Mahar Regiment

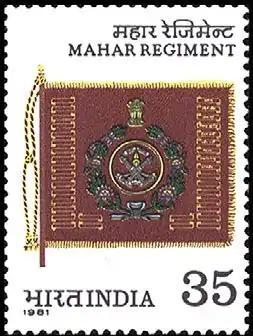
1981 postal stamp on the 40th anniversary of the presentation of the Regimental Colours

The Border Scouts were an irregular force formed by the people of the border villages in East Punjab during Partition. Hailing as they did from the erstwhile greater state of East Punjab (which included the present states of Haryana and Himachal Pradesh), the force had people hailing from a greater mix of ethnic, religious and caste backgrounds than was the norm in the Indian Army. They did some useful work defending villages from attacks during partition, and as a reward, were given a more permanent character as the East Punjab Frontier Scouts in 1948. They served along the border with Pakistan as border guards, and were regarded as a useful adjunct of the Punjab Armed Police. The unit was redesignated the 1st, 2nd and 3rd Battalions of the Border Scouts in 1951, with recruitment from different North Indian communities. In 1956, the decision to convert this force into Machine-Gun Regiments was taken, and the three battalions were merged with the Mahar Regiment, the only Indian Machine Gun Regiment in existence at the time. They joined the Regiment as the 4th, 5th and 6th Battalions of the Mahar Regiment, and it is to these units that the Regiment traces its mixed-class composition. The three Battalions style themselves battalions of the Mahar Regiment (Borders) even today.